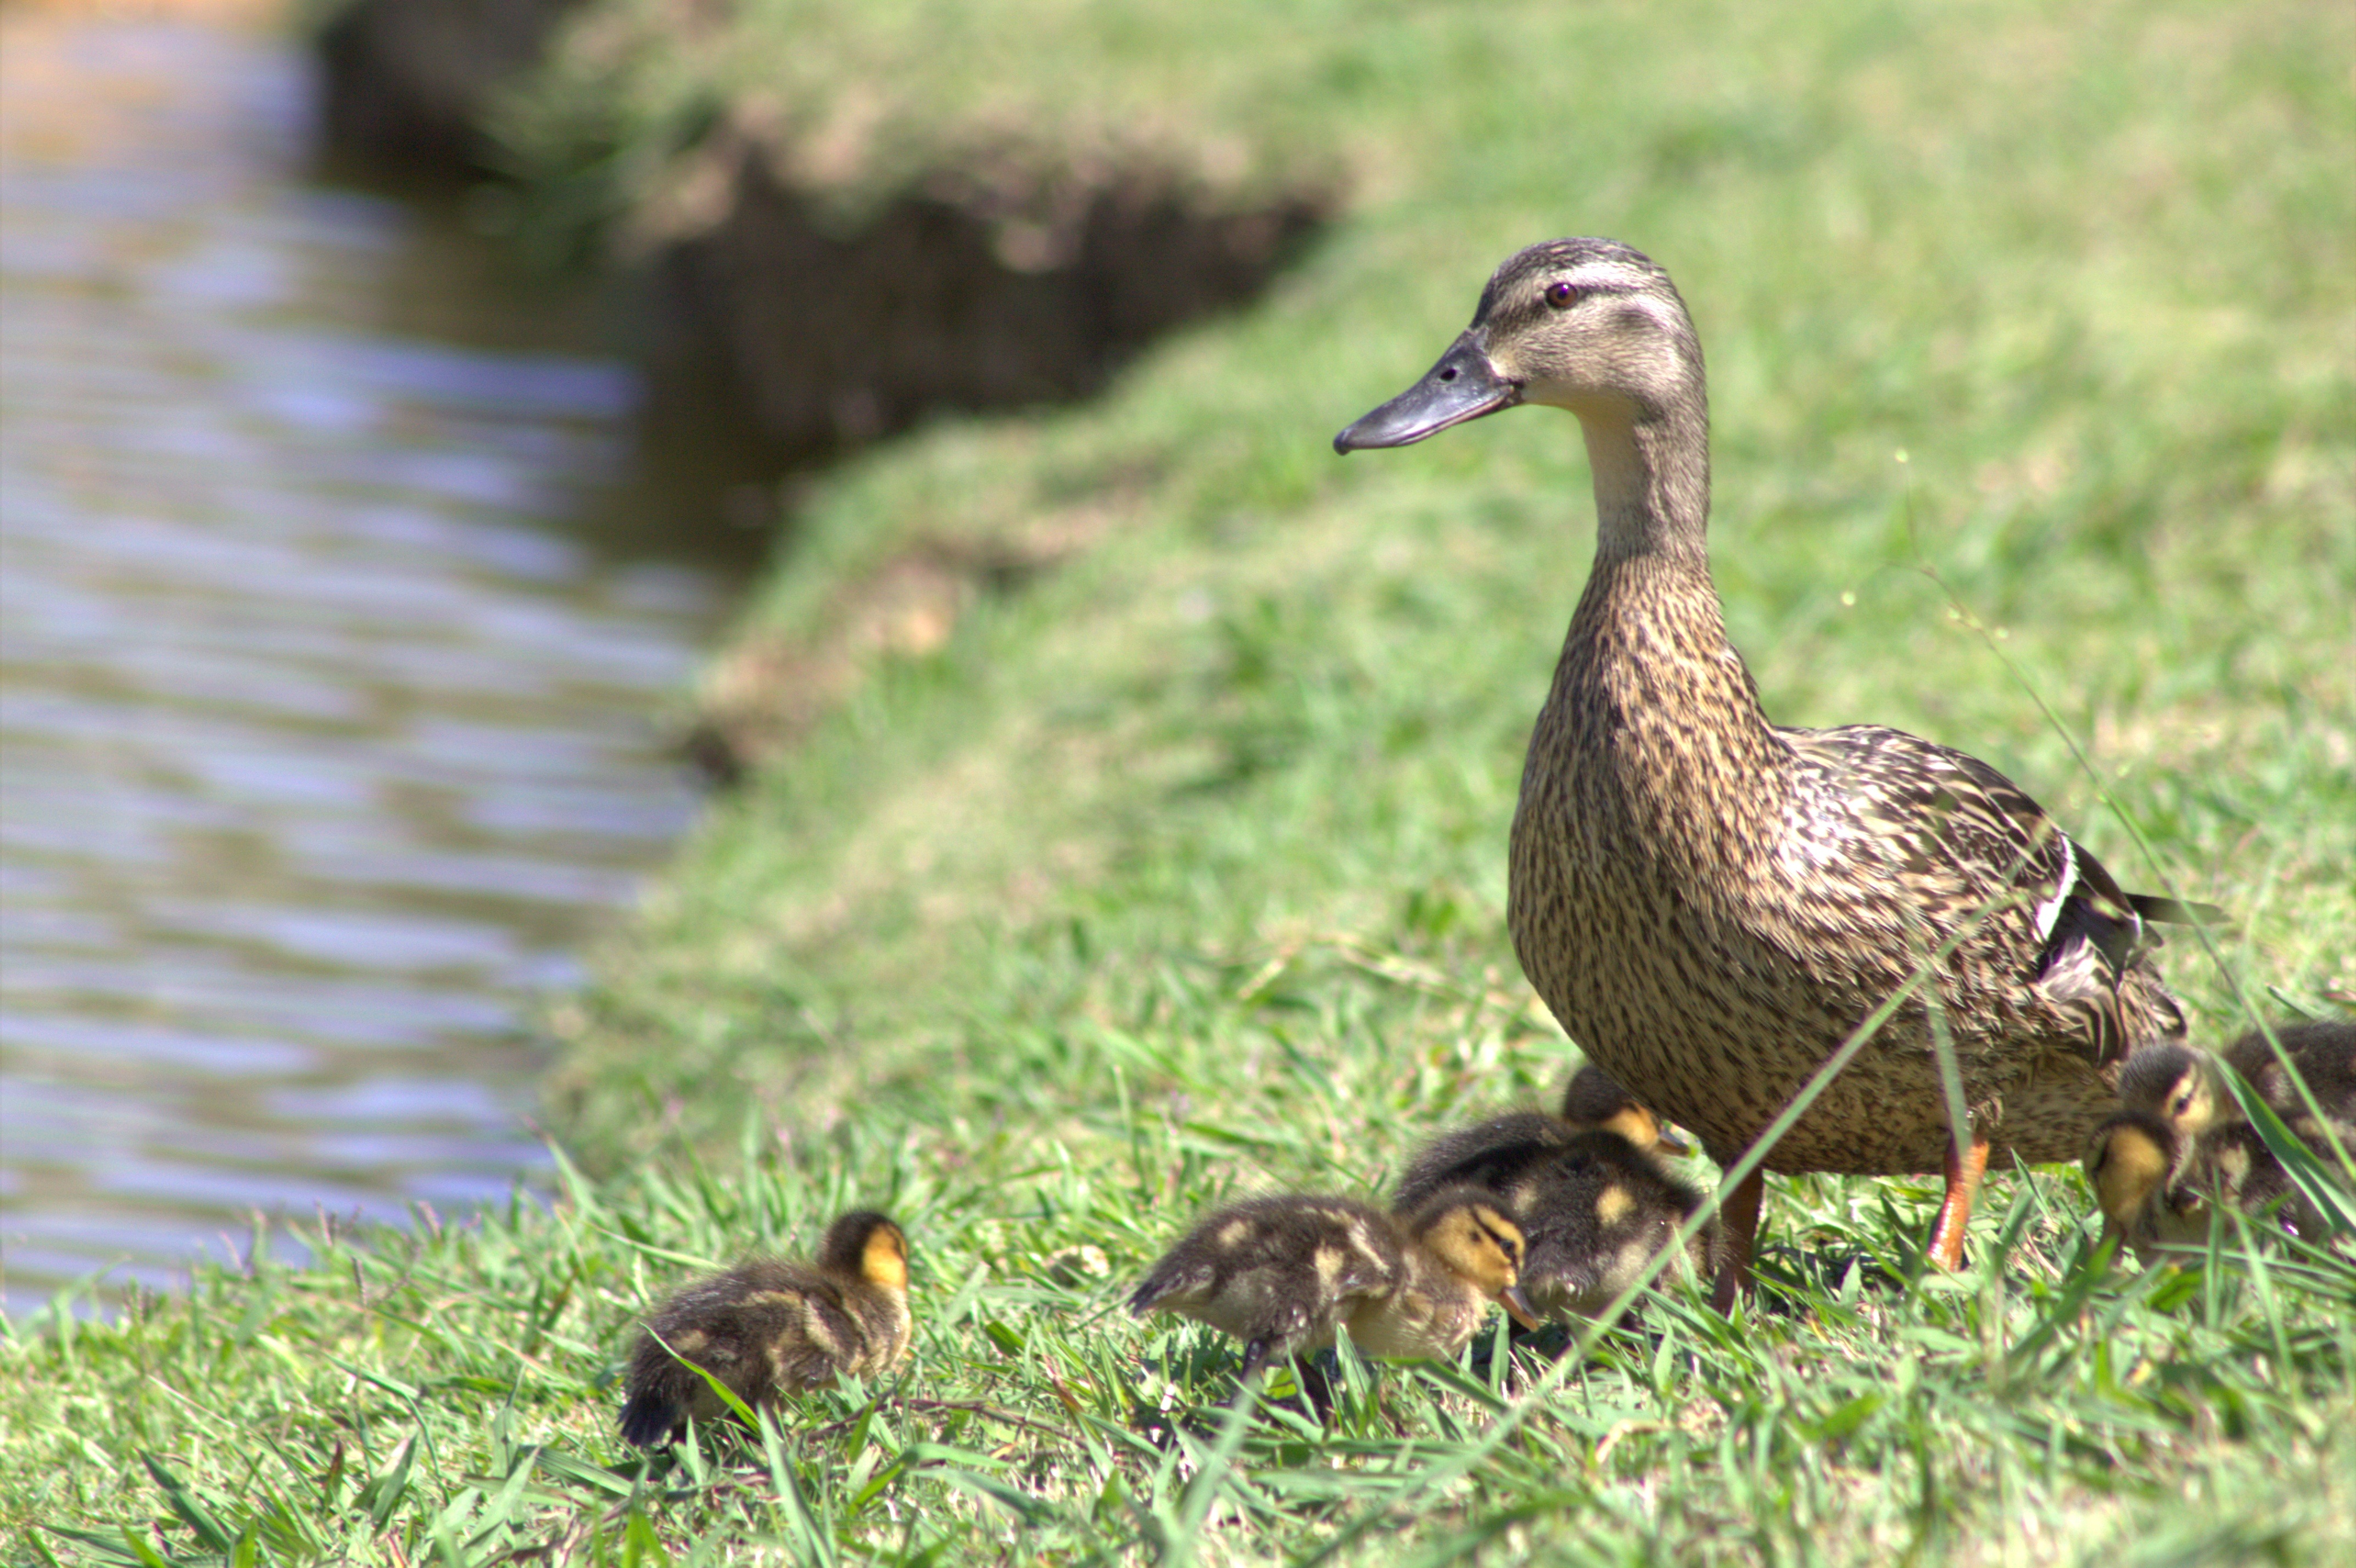
water, grass, bird, lake, animal, female, pond, wildlife, beak, aquatic, yellow, baby, feather, fowl, fauna, swimming, poultry, family, duck, goose, vertebrate, waterfowl, watching, babies, water bird, mallard, caring, momma, ducks geese and swans